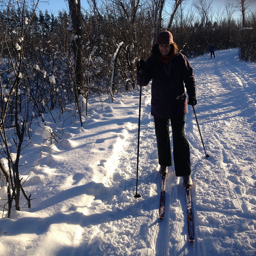
a woman wearing skis walkng down a snowy path
A woman is skiing on a ski trail.
A woman riding skis down a snow covered slope.
A woman is traveling down a snow-covered road on cross-country skis.
Lady cross country skiing about to get passed by person behind her.